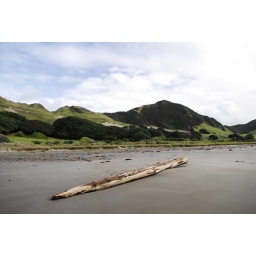
beach near East Cape lighthouse